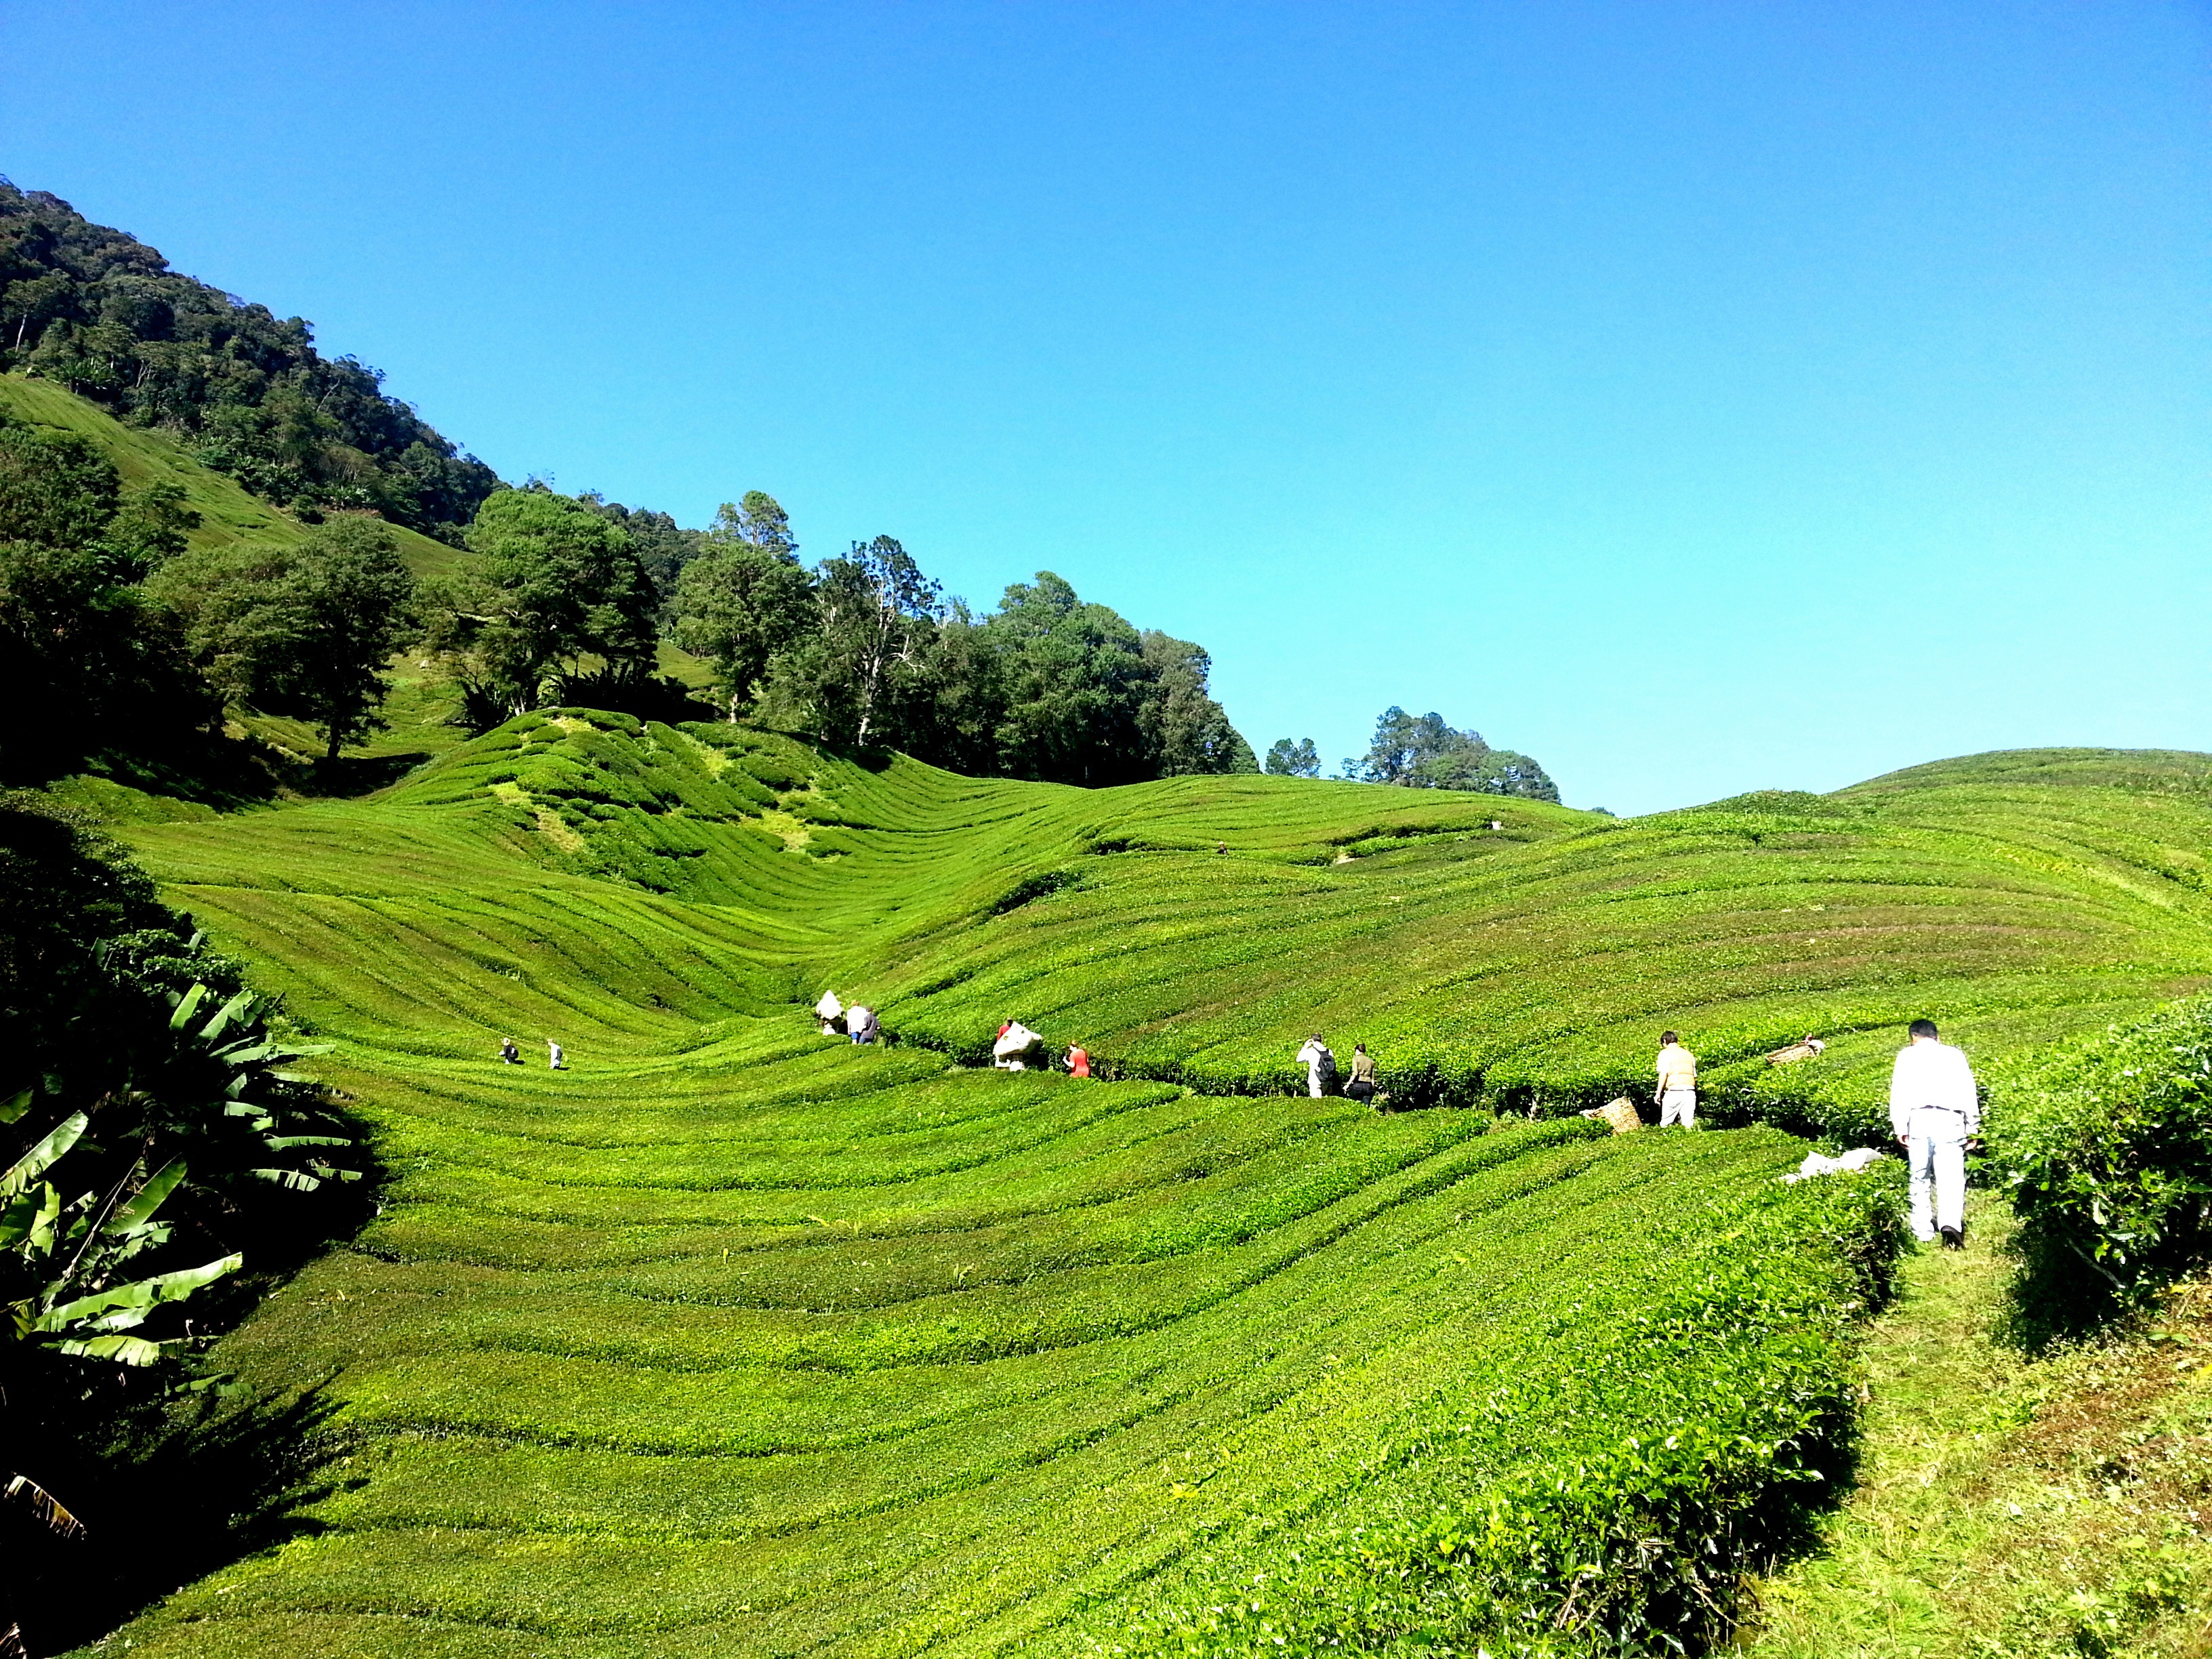
landscape, nature, grass, mountain, field, meadow, tea, hill, flower, valley, mountain range, green, pasture, agriculture, highland, plain, greenery, hills, terrace, grassland, plantation, plateau, malaysia, ecosystem, rural area, paddy field, tea plantation, cameron highlands, mountainous landforms, tea farm